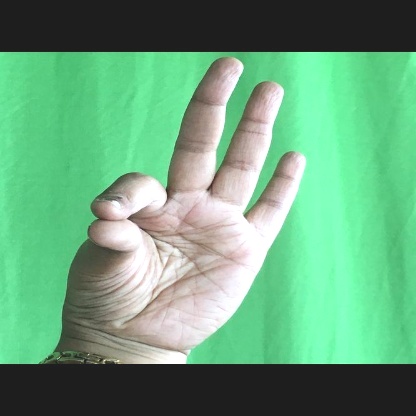
Mudra: Hamsasyam